Le Faulq

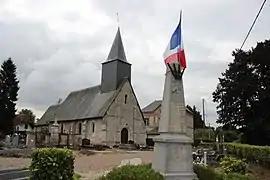
The church in Le Faulq

Le Faulq is a commune in the Calvados department in the Normandy region in northwestern France.